John Colianni

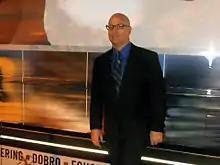

Colianni played in jazz clubs in Washington D.C., and appeared as a teen with a traveling group of young musicians known as Jazz Stars of the Future. This group performed under the direction of Keter Betts. During his last year of high school, Colianni moved to New Jersey with his family.